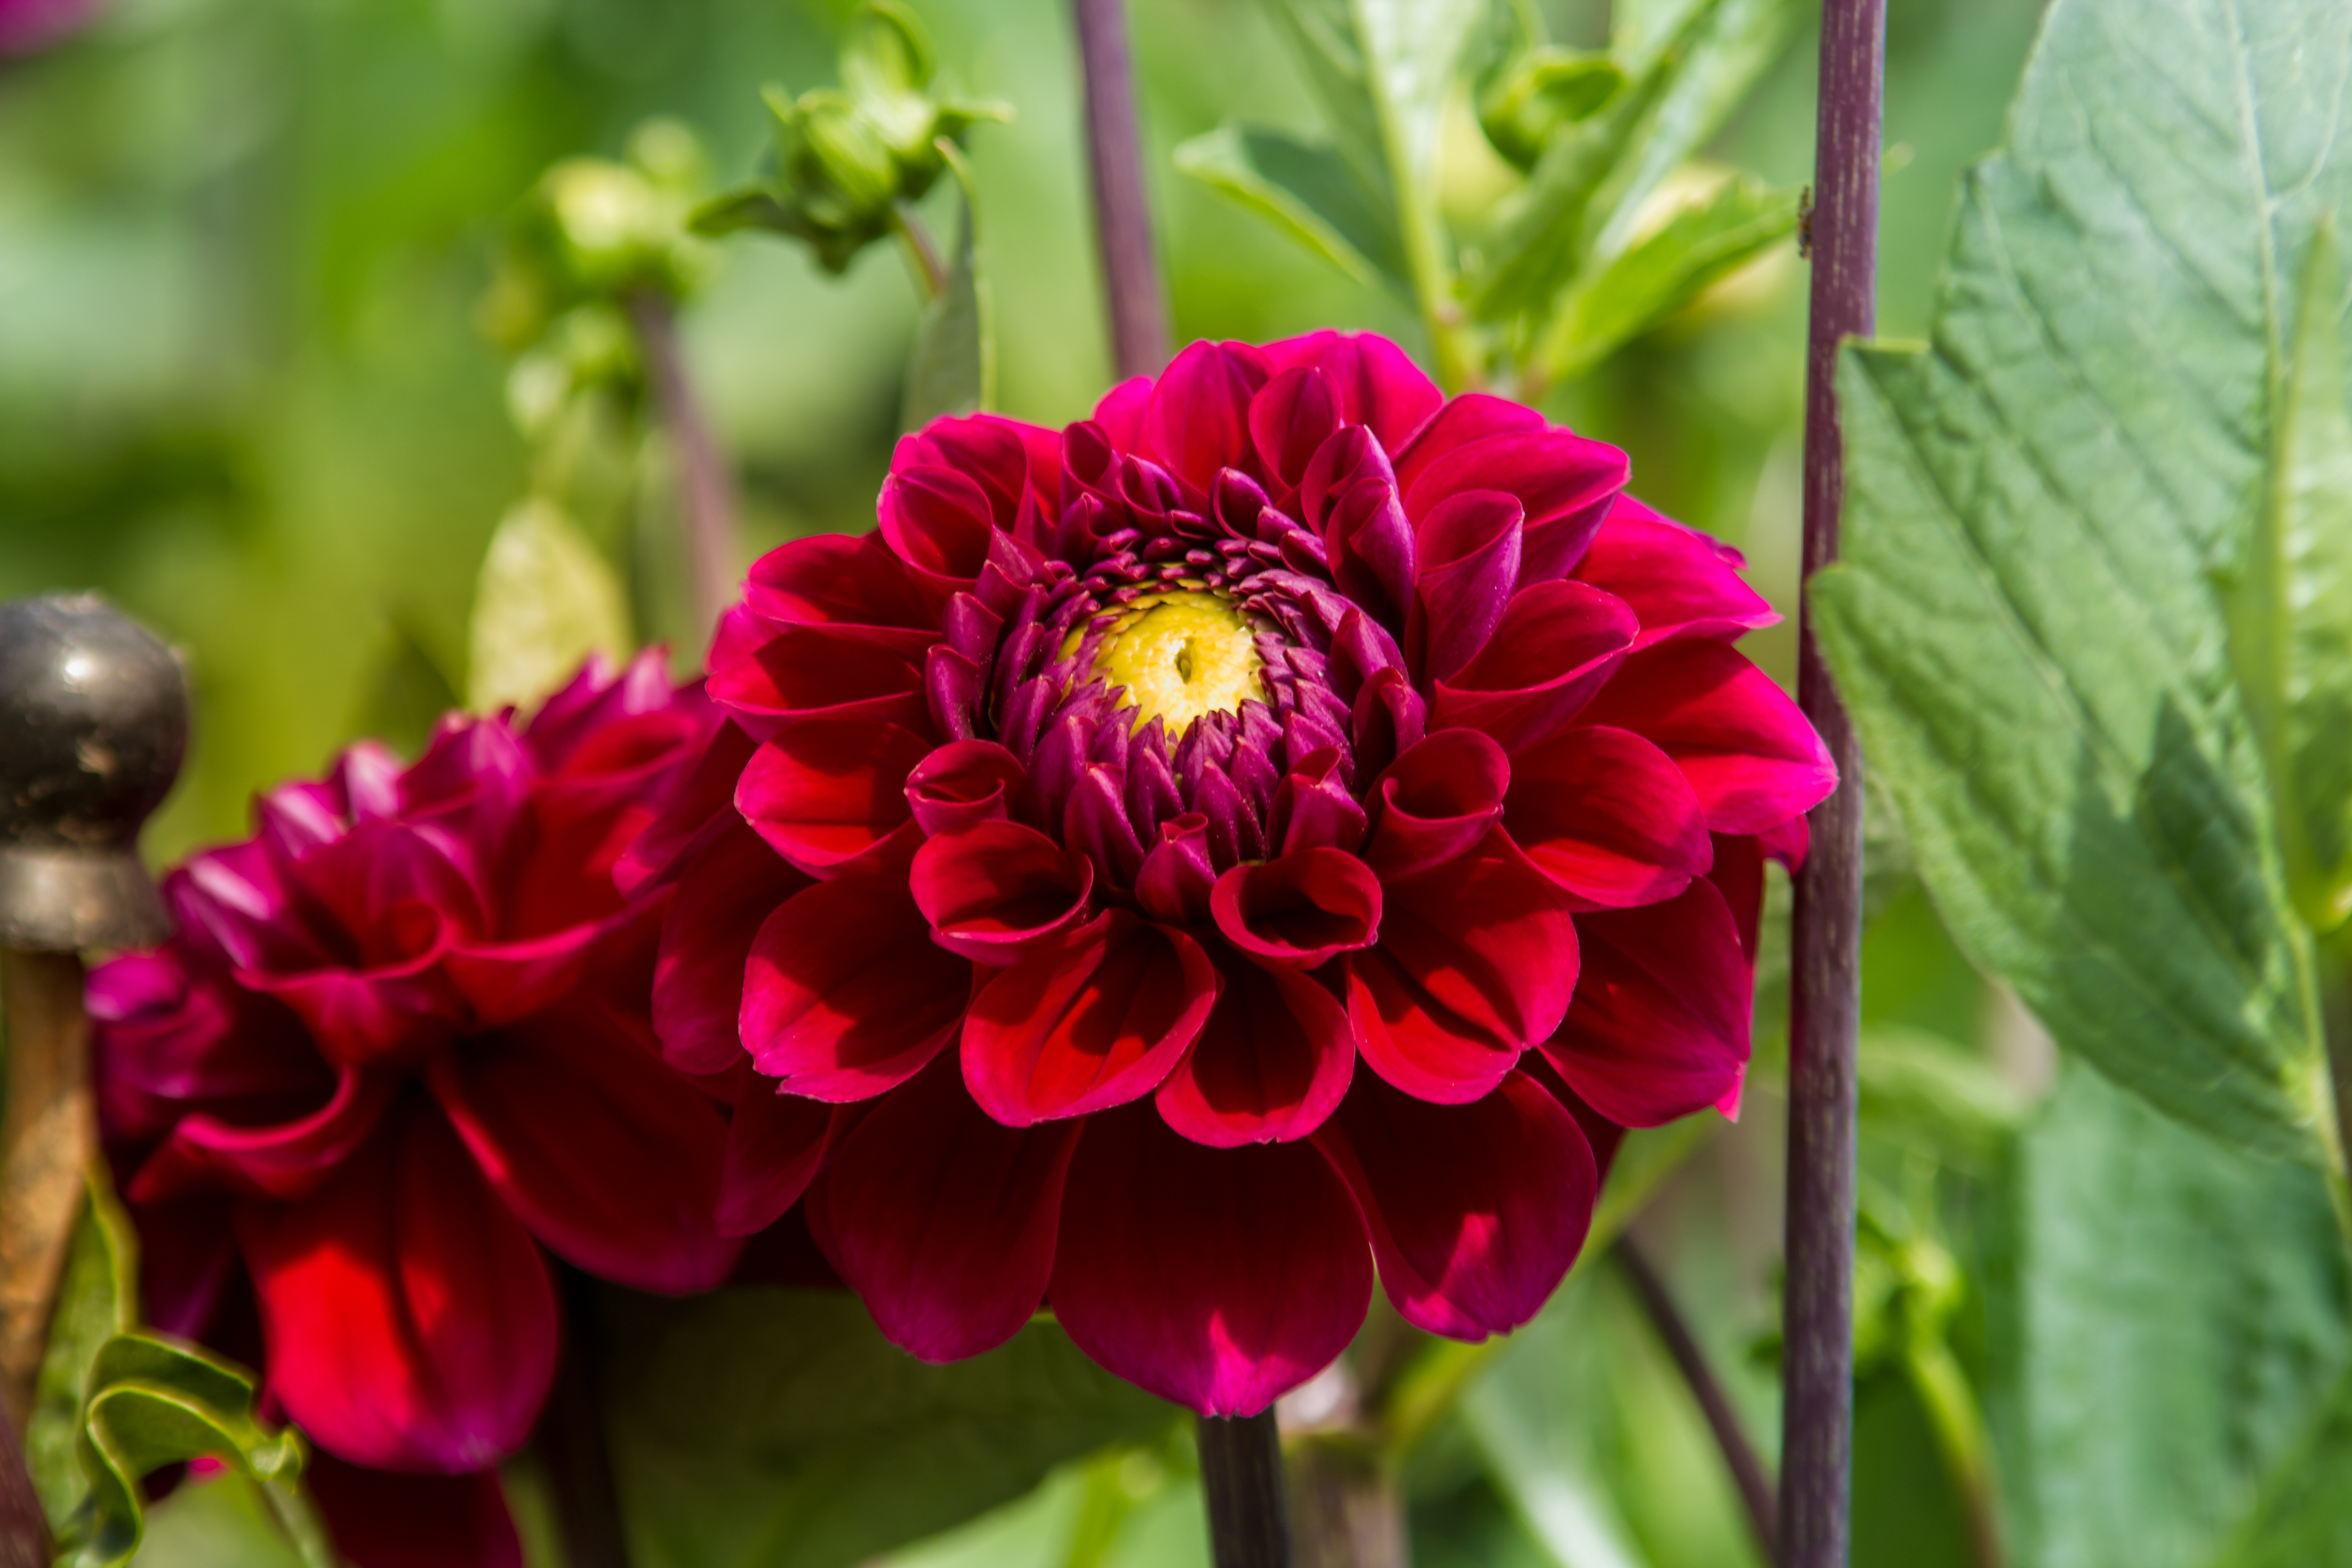
nature, plant, flower, purple, petal, red, botany, flora, flowers, dahlia, dahlias, macro photography, flowering plant, daisy family, annual plant, plant stem, land plant